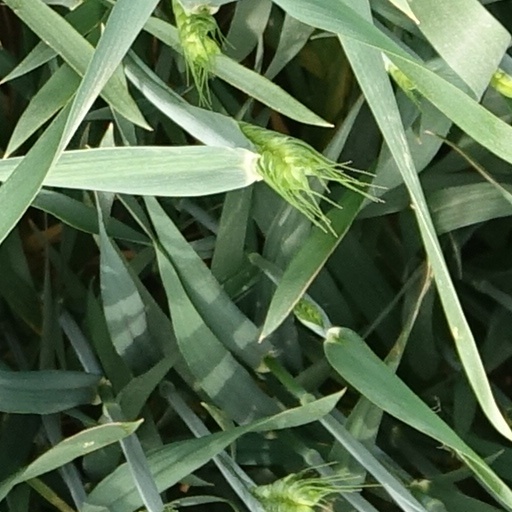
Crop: wheat